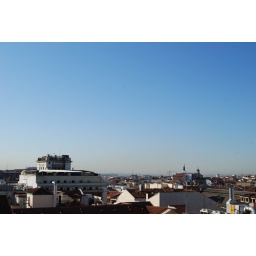
View over Madrid with a clear blue sky